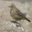
Label: bird